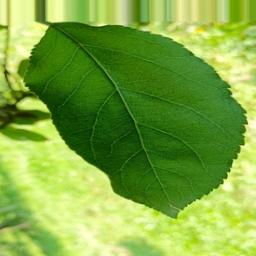
Label: Healthy